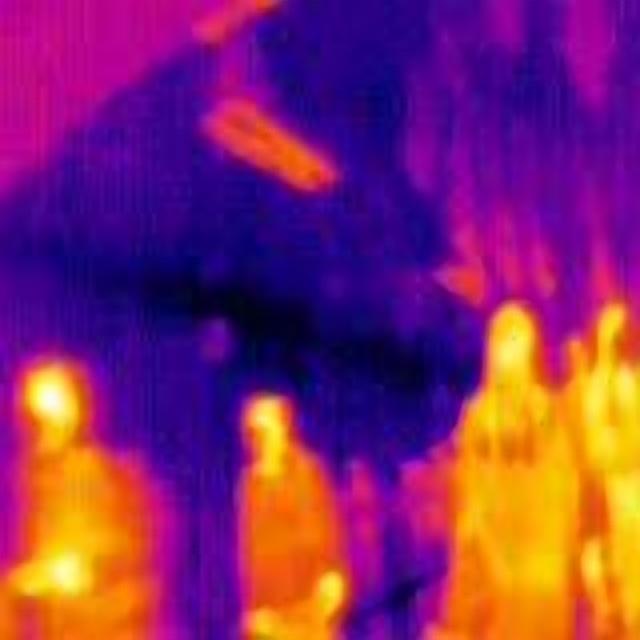
Detected objects:
label: person
label: person
label: person
label: person